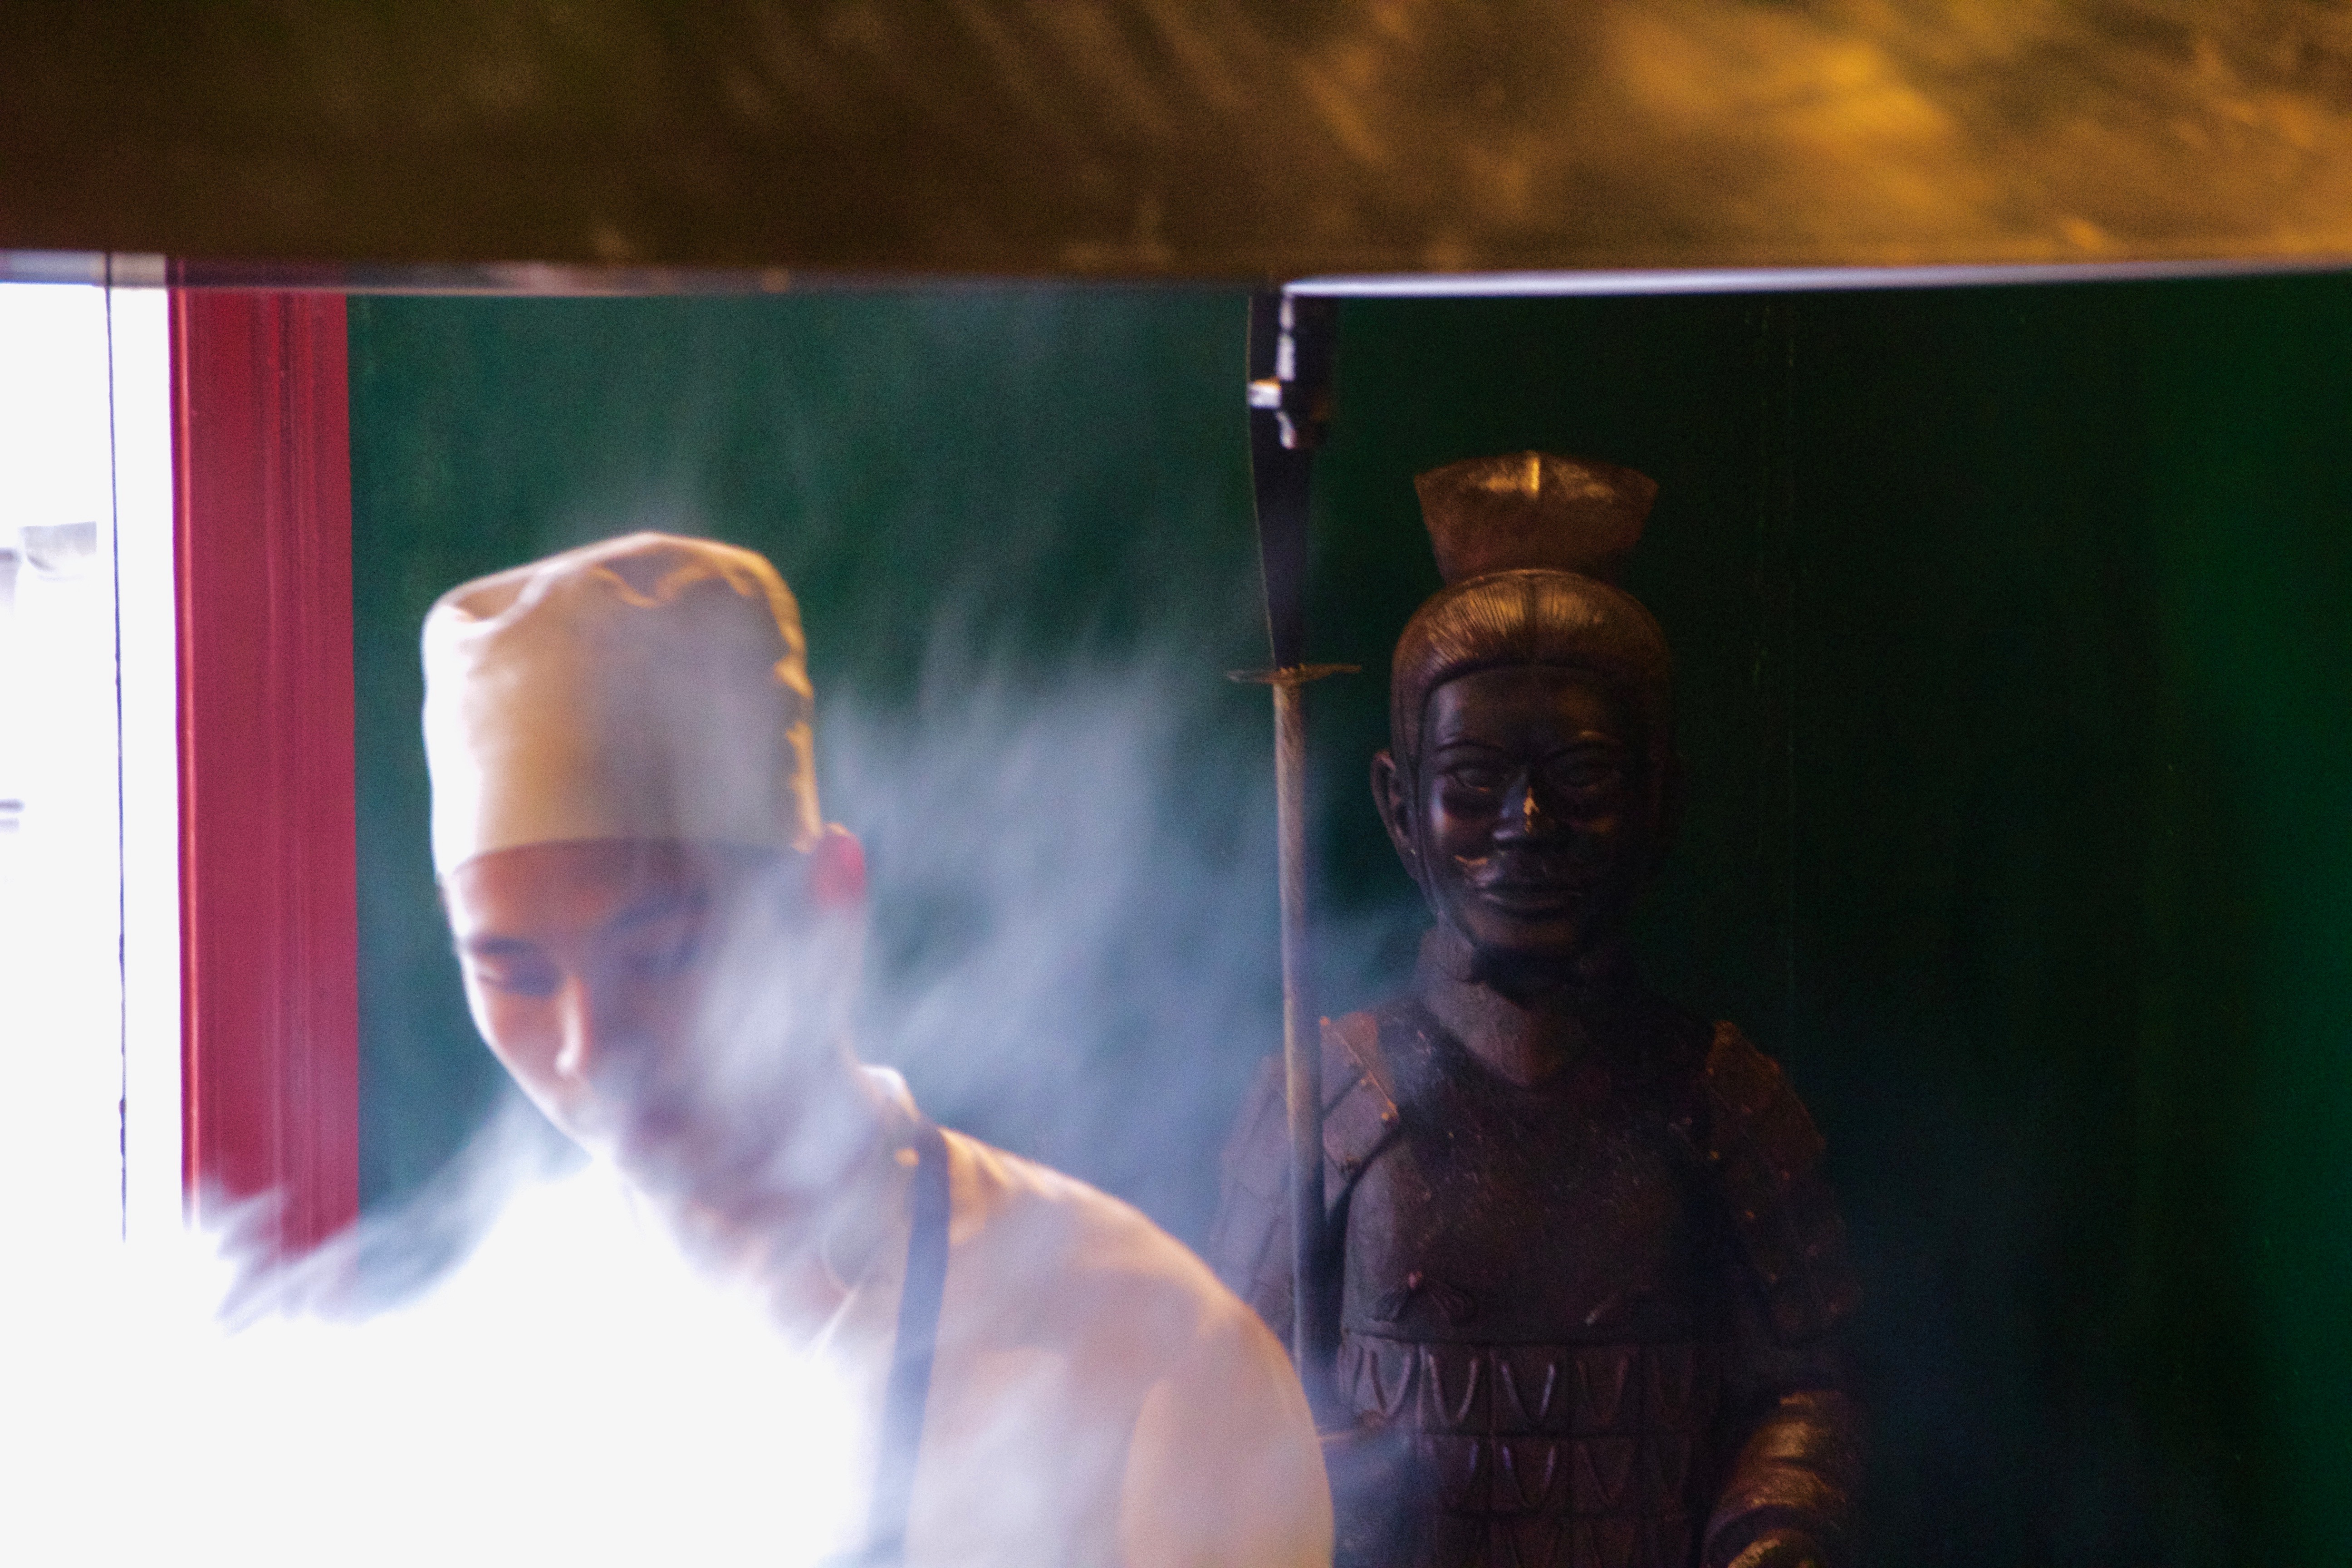
color, photograph, image, screenshot